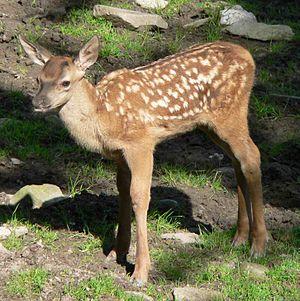
Le cerf élaphe est un grand cervidé des forêts tempérées d'Europe, d'Afrique du Nord, d'Amérique du Nord et d'Asie. Son nom est un pléonasme car « élaphe » signifie déjà « cerf » en grec.